Virtual community

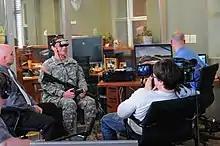
A Virtual therapy session for PTSD

The traditional definition of a community is of geographically circumscribed entity (neighborhoods, villages, etc.). Virtual communities are usually dispersed geographically, and therefore are not communities under the original definition. Some online communities are linked geographically, and are known as community websites. However, if one considers communities to simply possess boundaries of some sort between their members and non-members, then a virtual community is certainly a community. Virtual communities resemble real life "communities" in the sense that they both provide support, information, friendship and acceptance between strangers. While in a virtual community space, users may be expected to feel a sense of belonging and a mutual attachment among the members that are in the space.